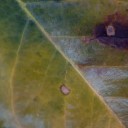
Label: Cerscospora